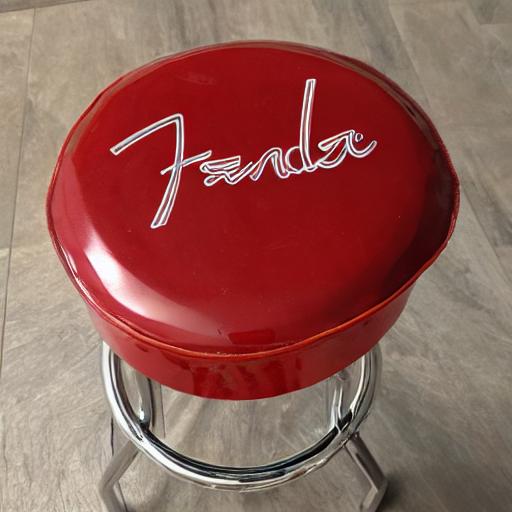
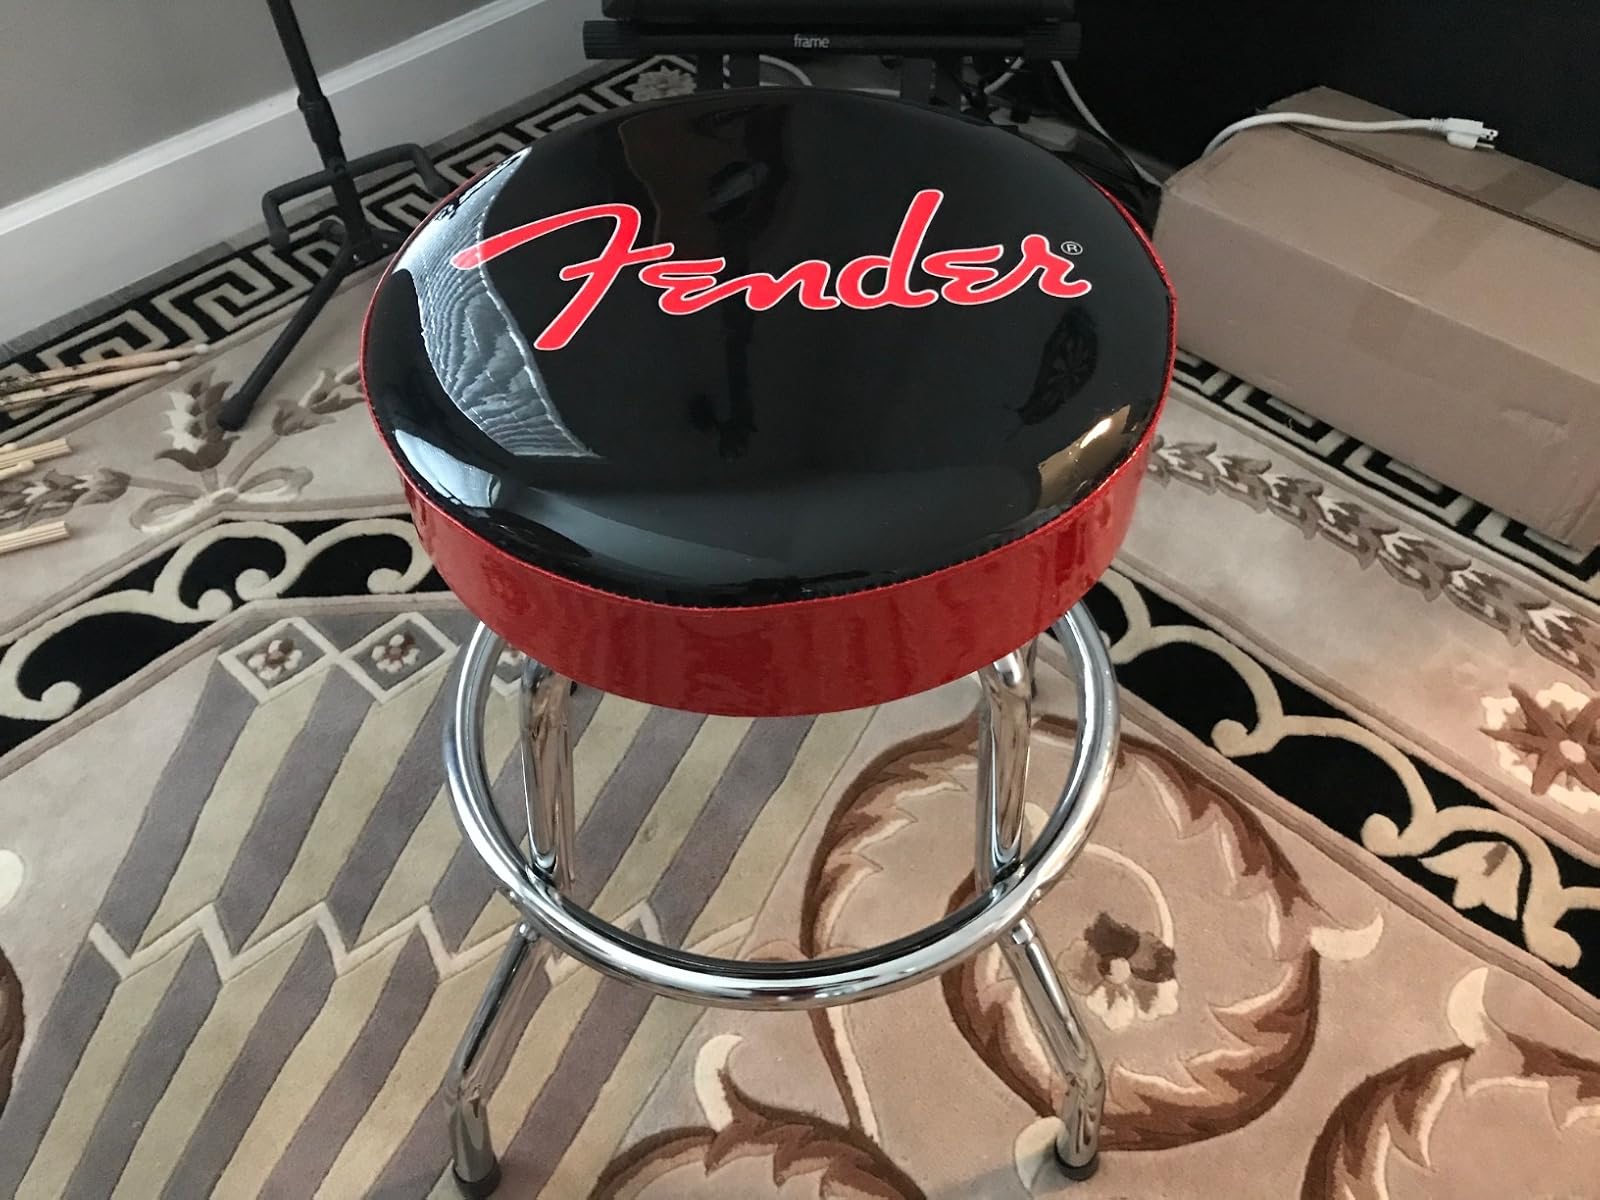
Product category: stool
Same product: no